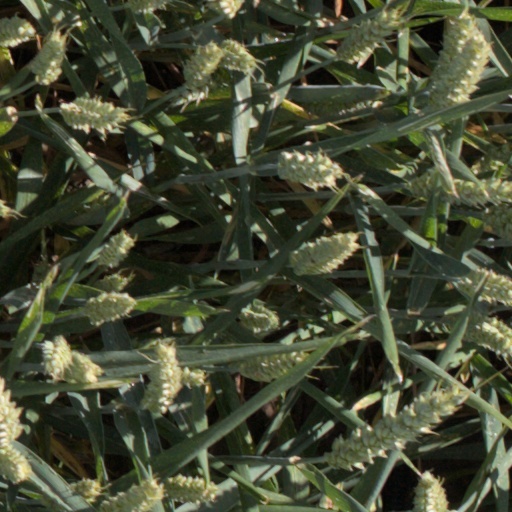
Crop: wheat